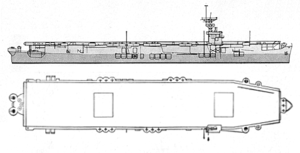
Le porte-avions d'escorte est un type de porte-avions de petite taille produit durant la Seconde Guerre mondiale. Conçus dans l'urgence pour assurer la protection des convois et pour suppléer le manque de porte-avions d'escadre en assurant une partie de leurs missions d'entraînement et de transport, ces navires assurèrent des missions offensives de plus en plus nombreuses, notamment la conduite de raids contre des objectifs terrestres et les missions d'appui au sol lors des opérations amphibies.